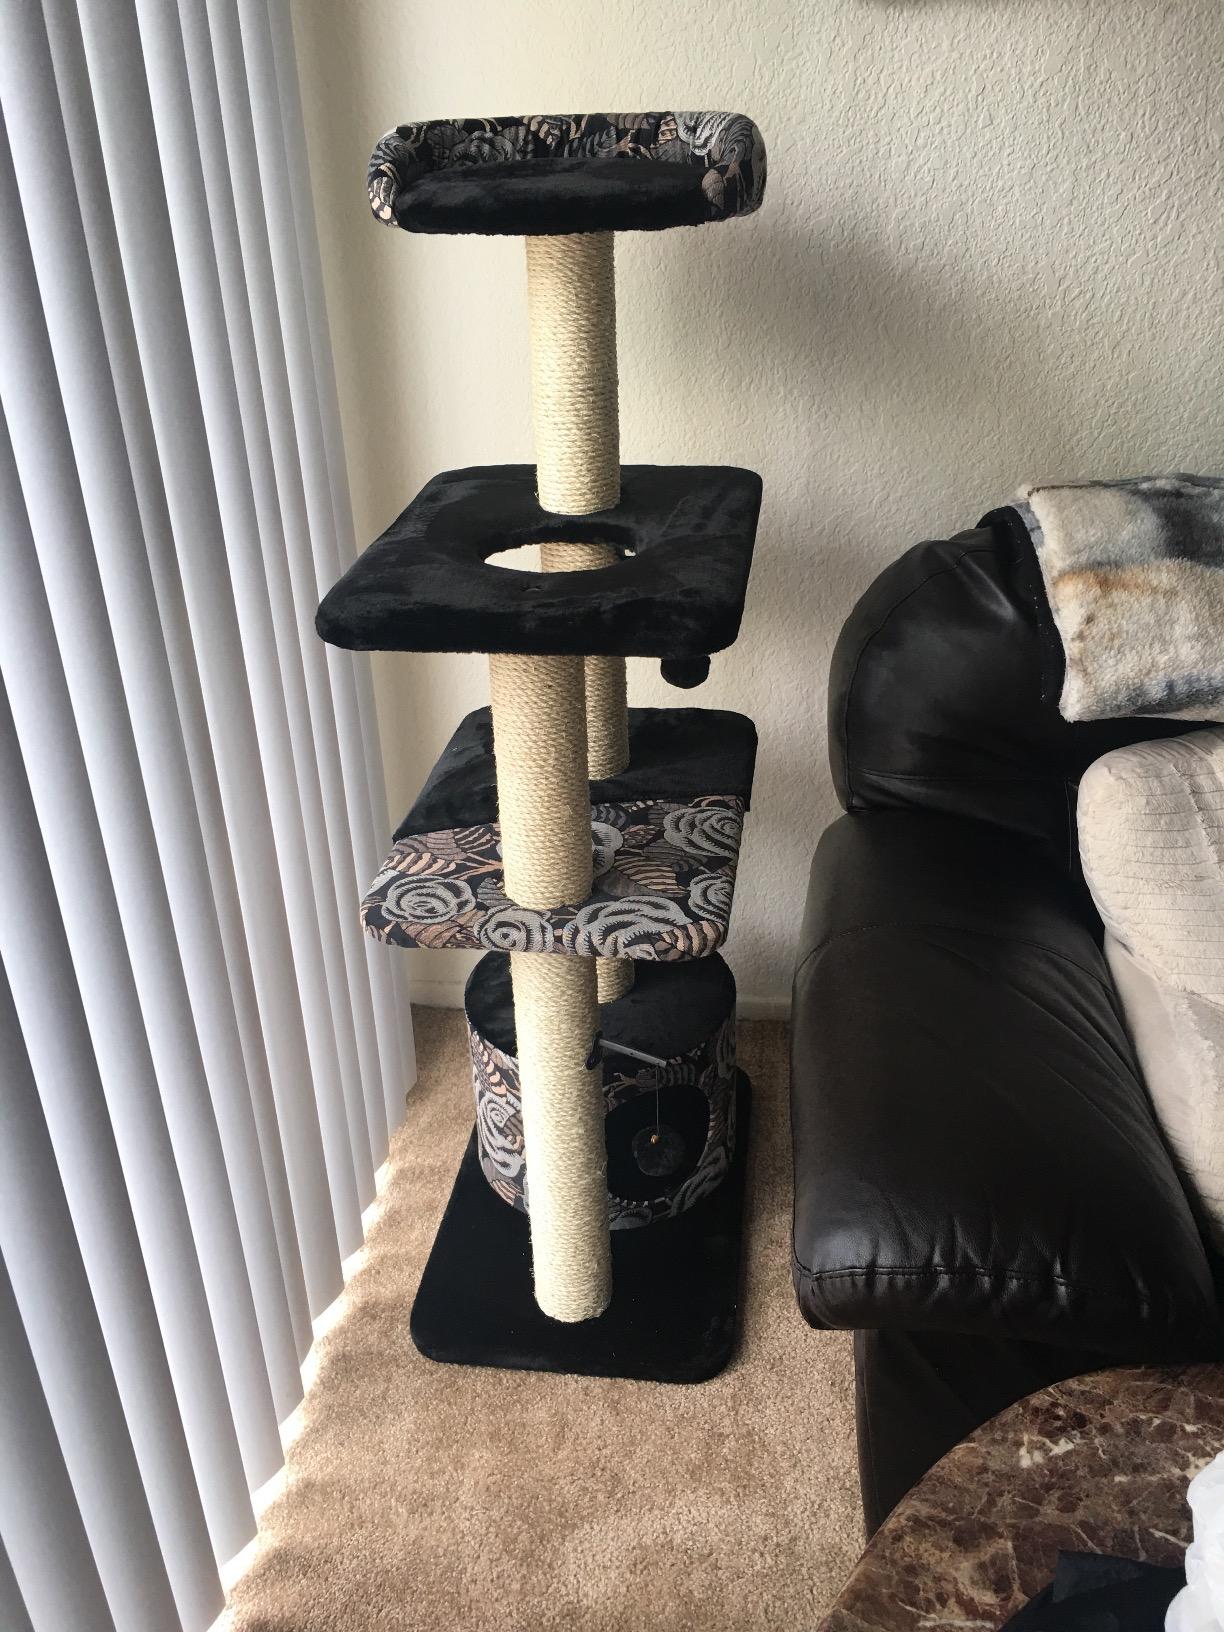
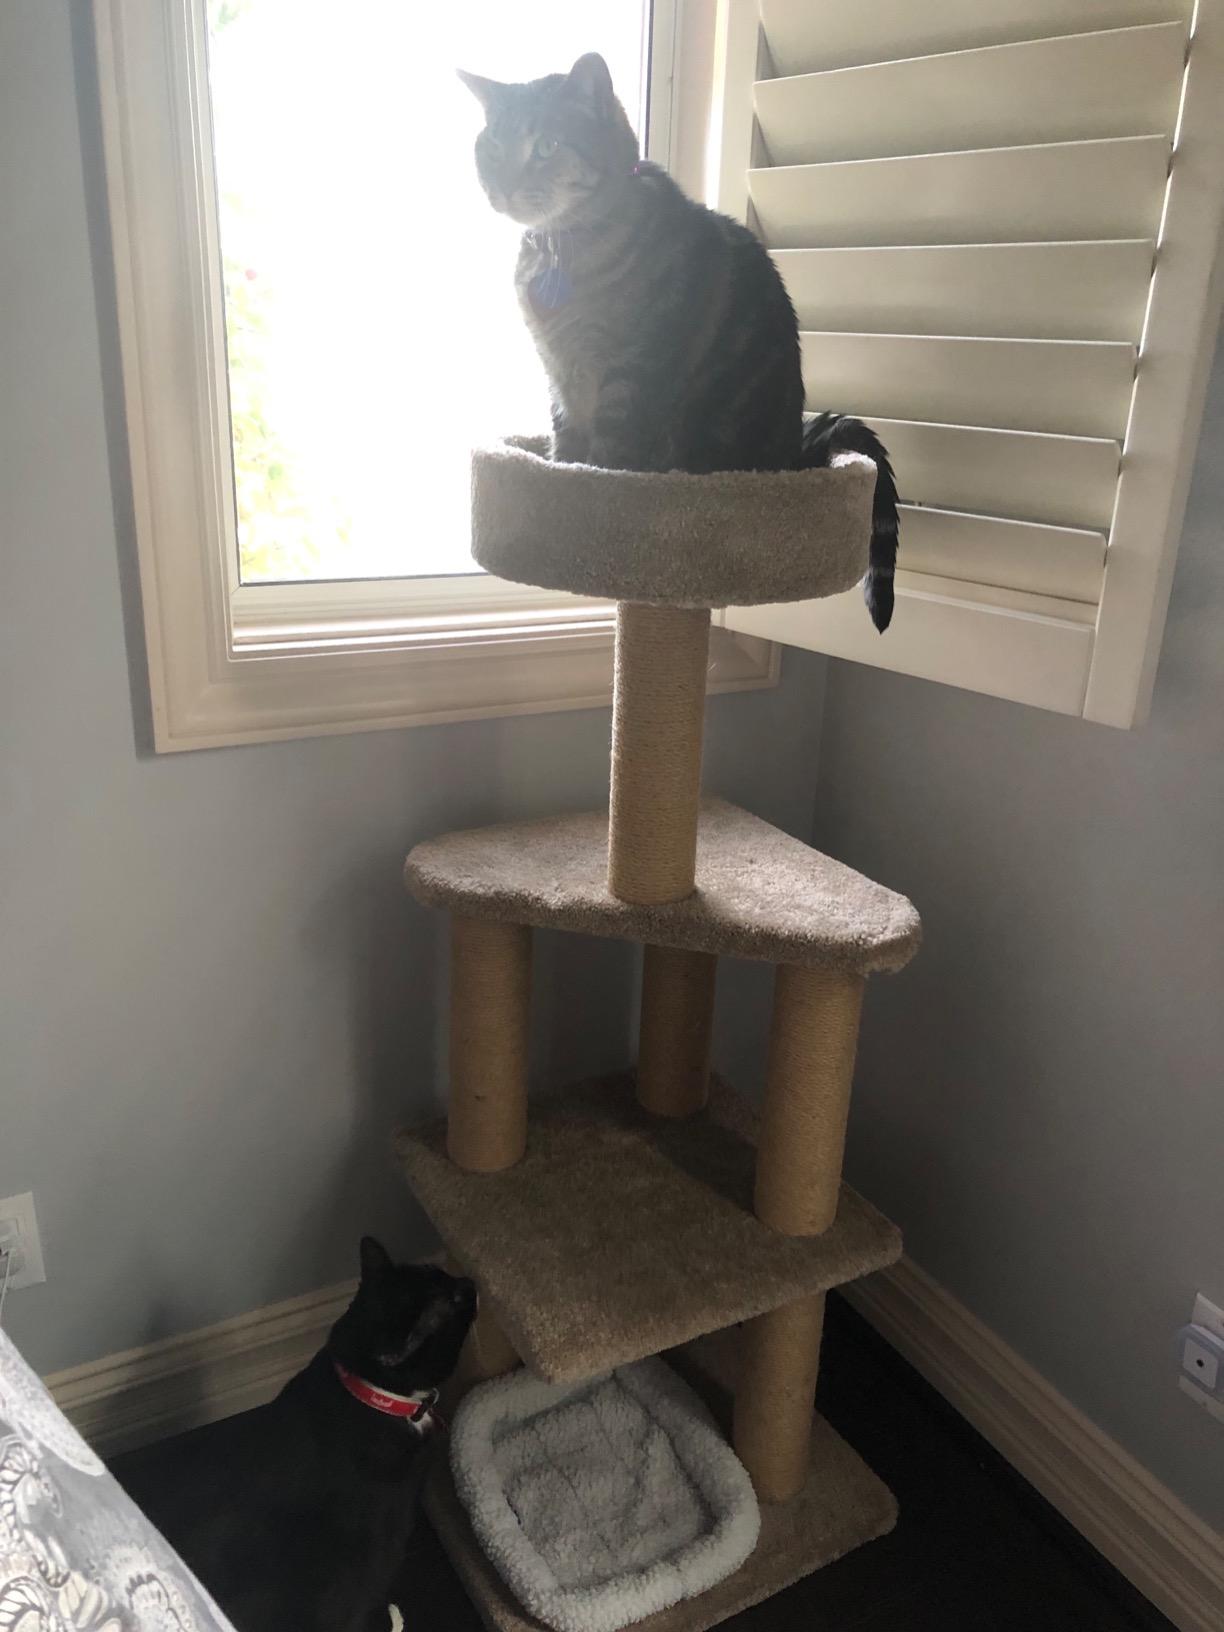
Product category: items_cat tree
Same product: no